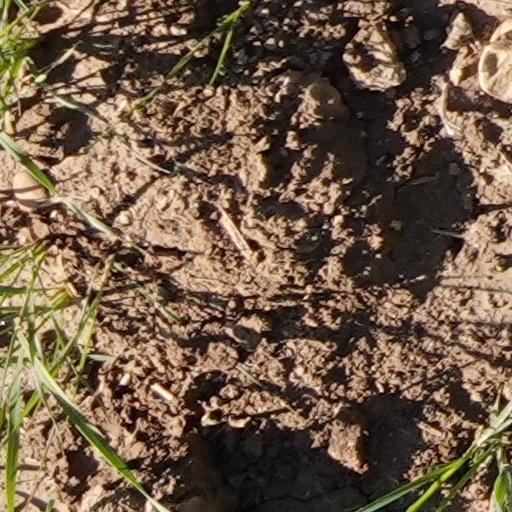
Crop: wheat